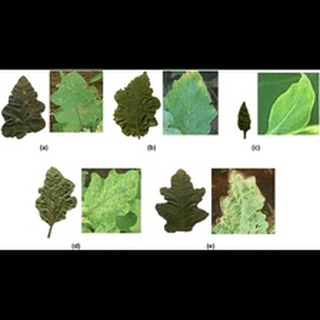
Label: wheat_mite